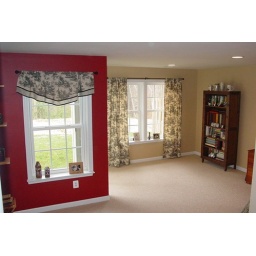
Recreation Room 21'0&amp;quot; x 14'6&amp;quot; Note: All windows in this area now have custom white faux wooden blinds.